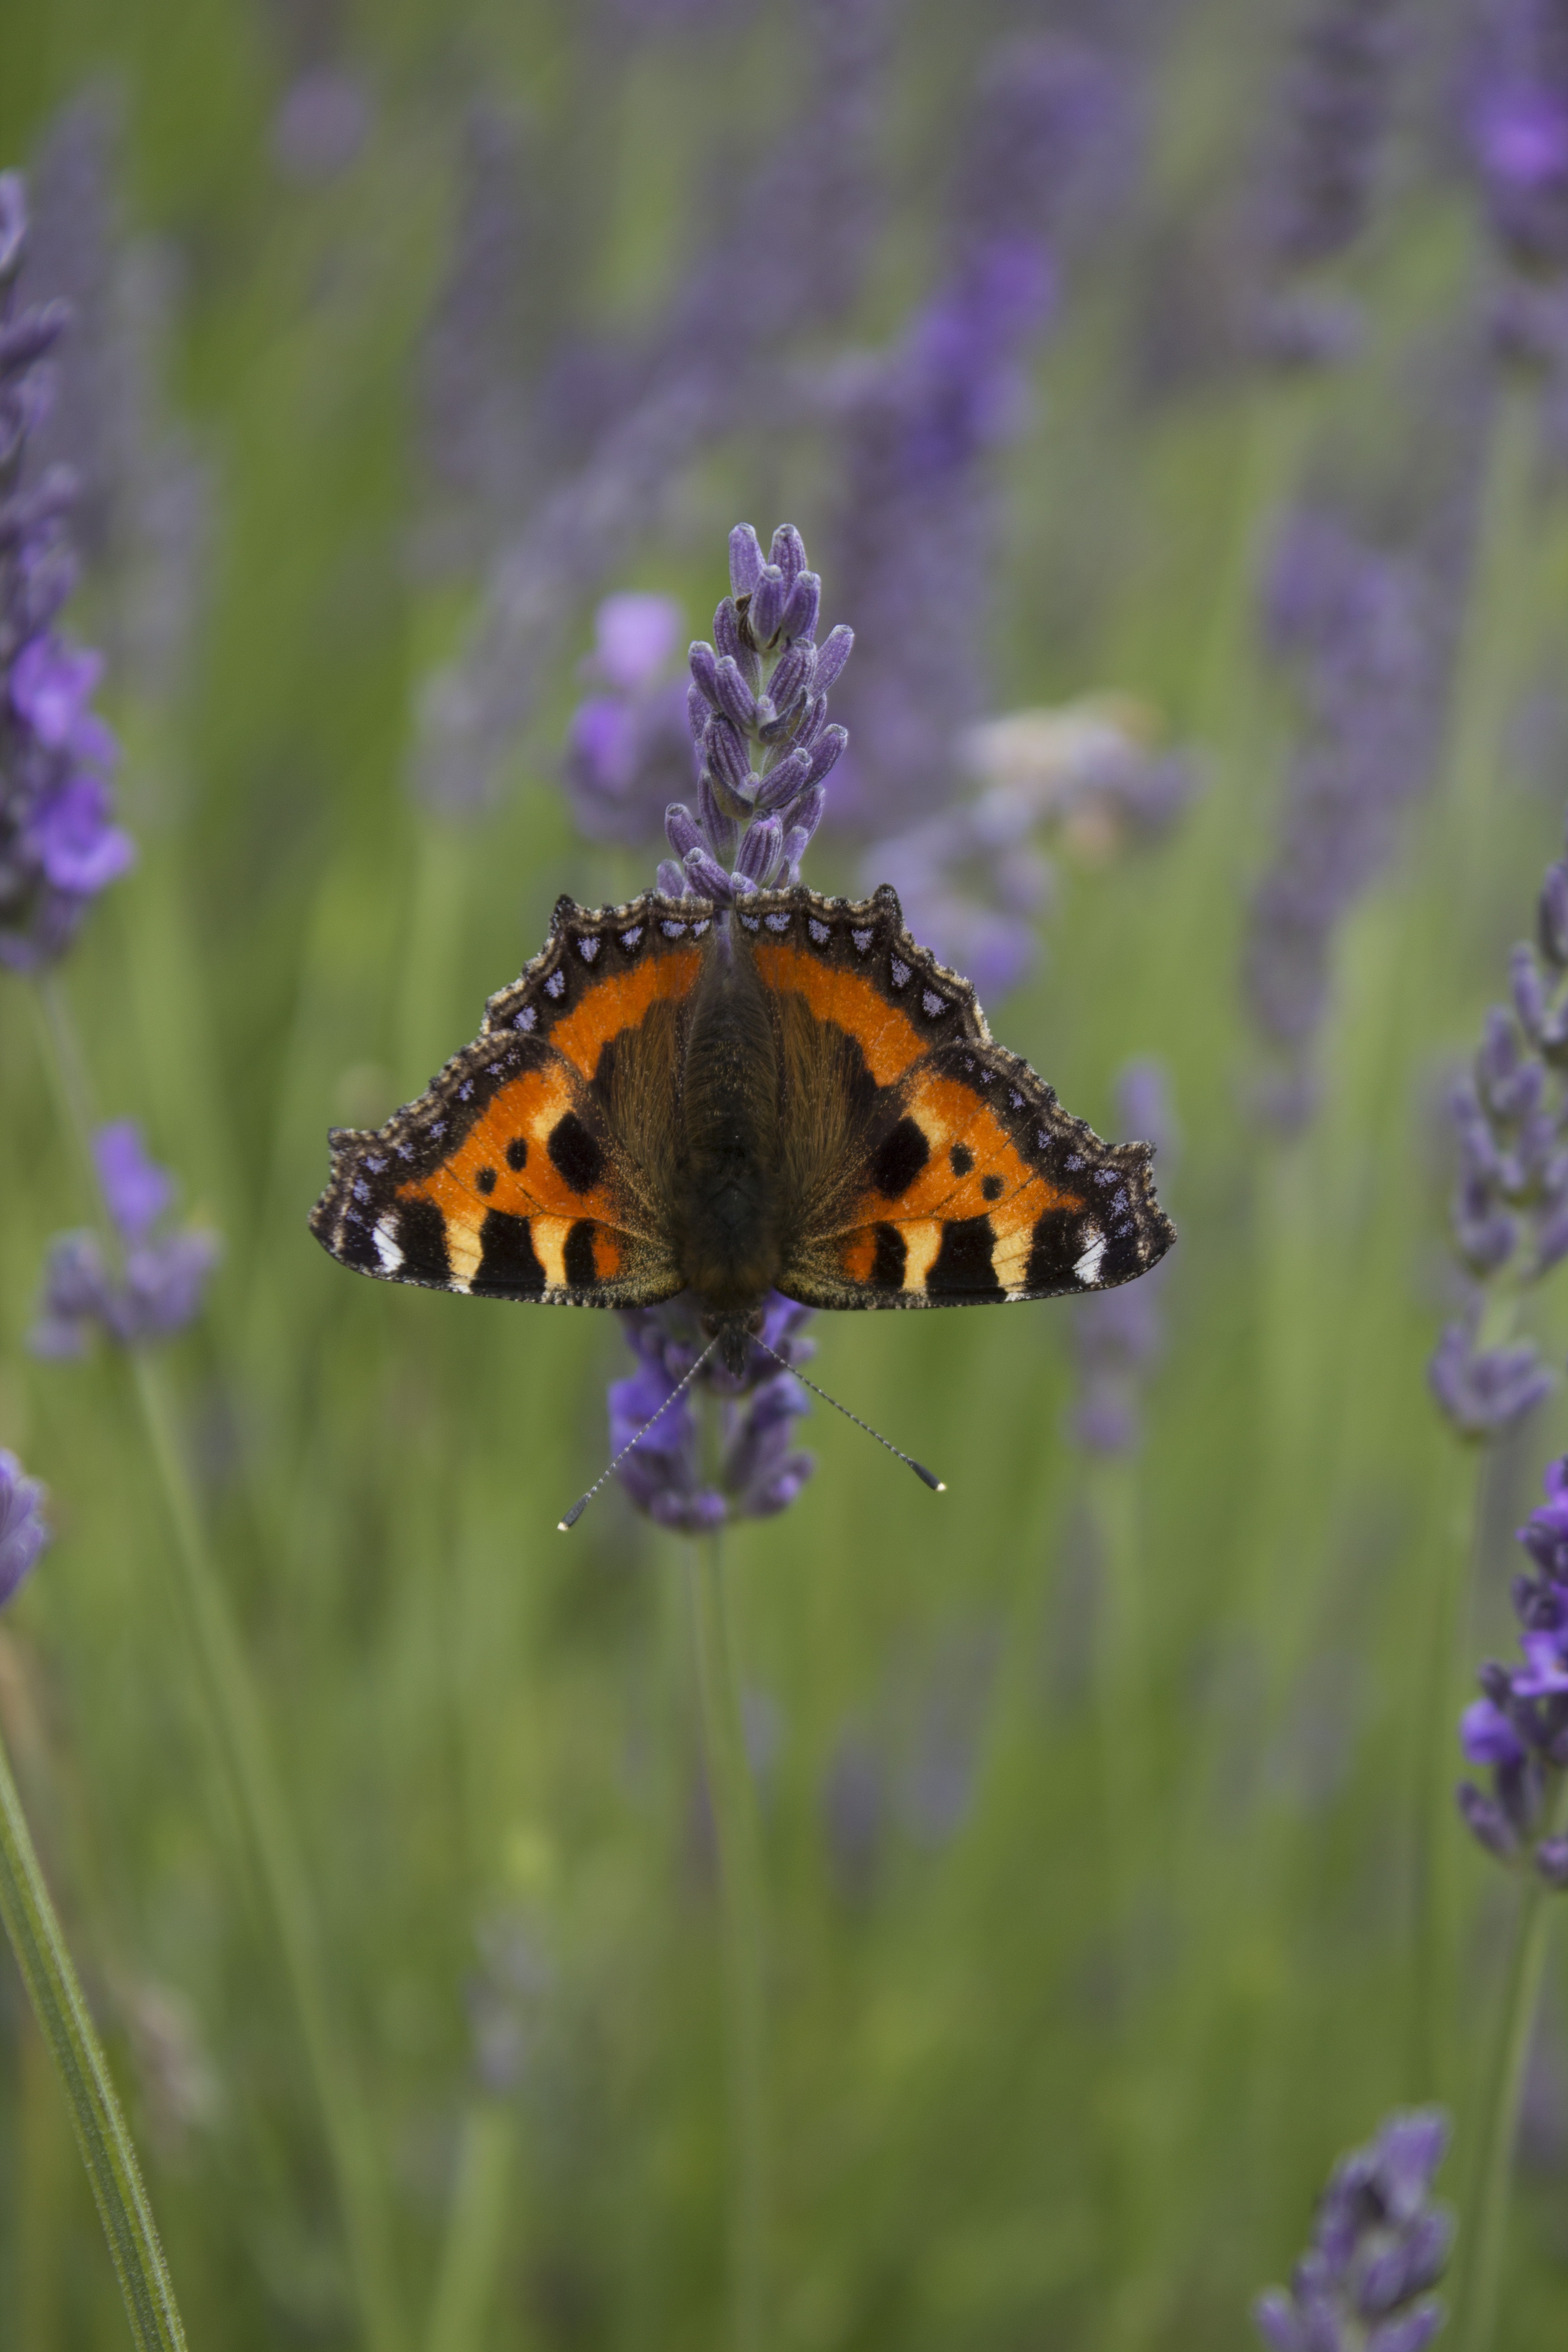
nature, plant, meadow, prairie, flower, summer, wildlife, insect, botany, blue, butterfly, closeup, flora, lavender, fauna, invertebrate, wildflower, flowers, violet, bee, nectar, macro photography, arthropod, flowering plant, honey bee, pollinator, red admiral, land plant, moths and butterflies, lycaenid, english lavender